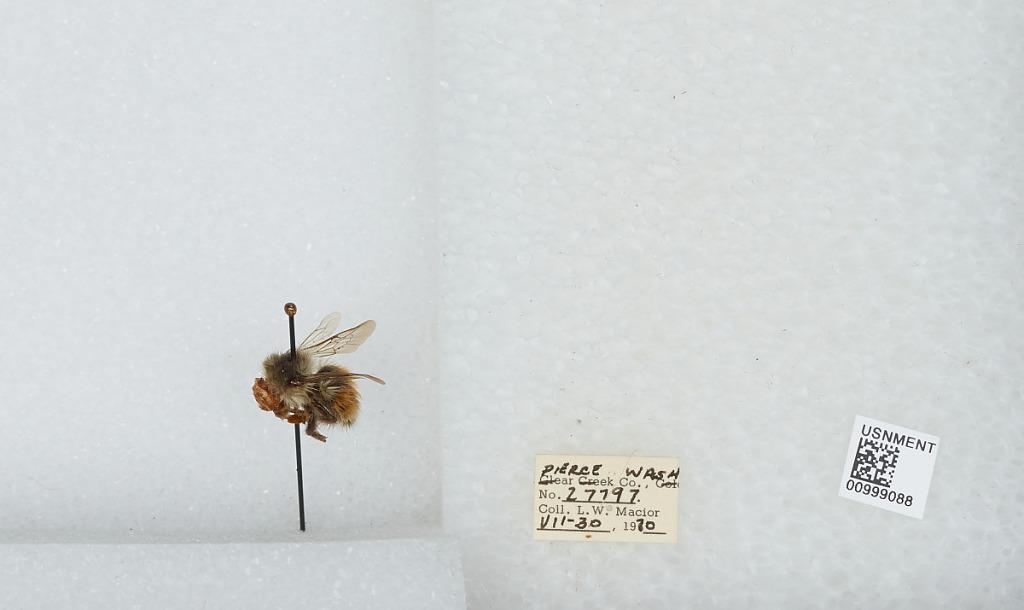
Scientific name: Bombus (Pyrobombus) melanopygus Nylander
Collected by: L. Macior
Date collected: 1970-7-30
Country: United States
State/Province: Washington
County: Pierce
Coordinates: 47.05, -122.12